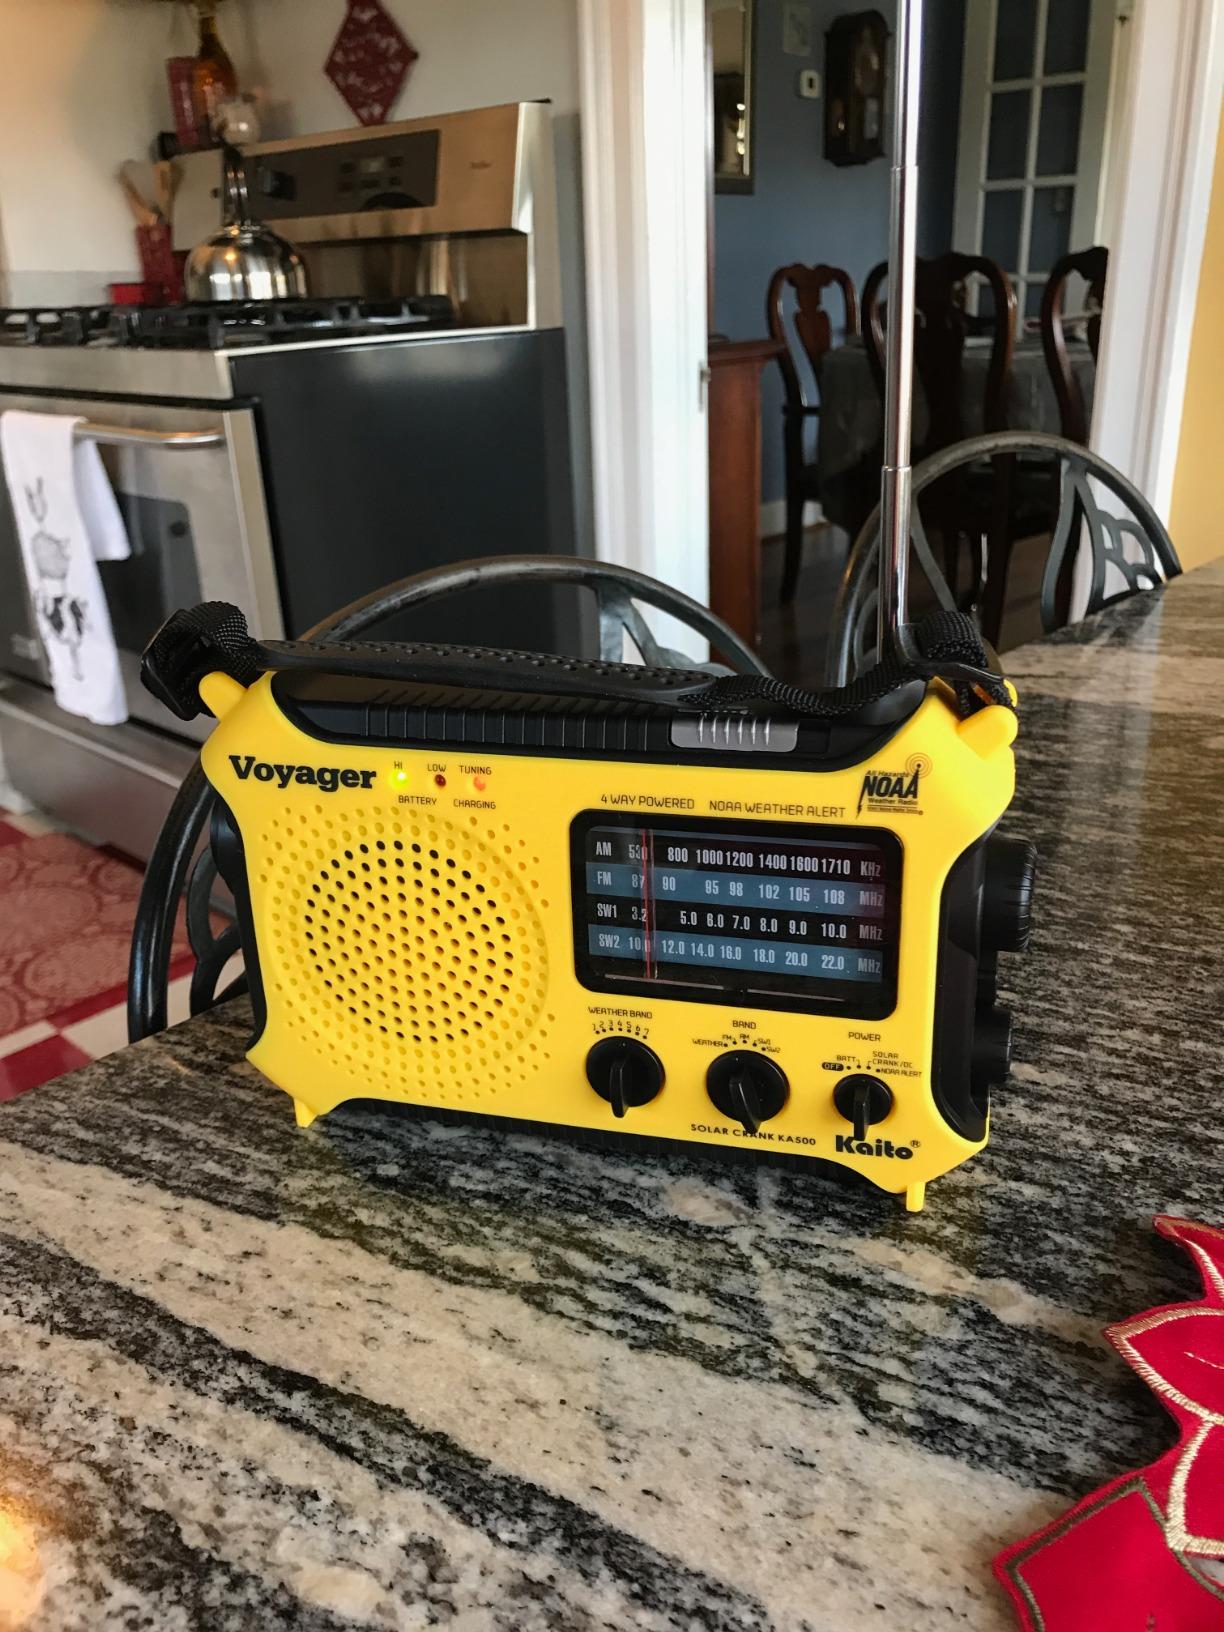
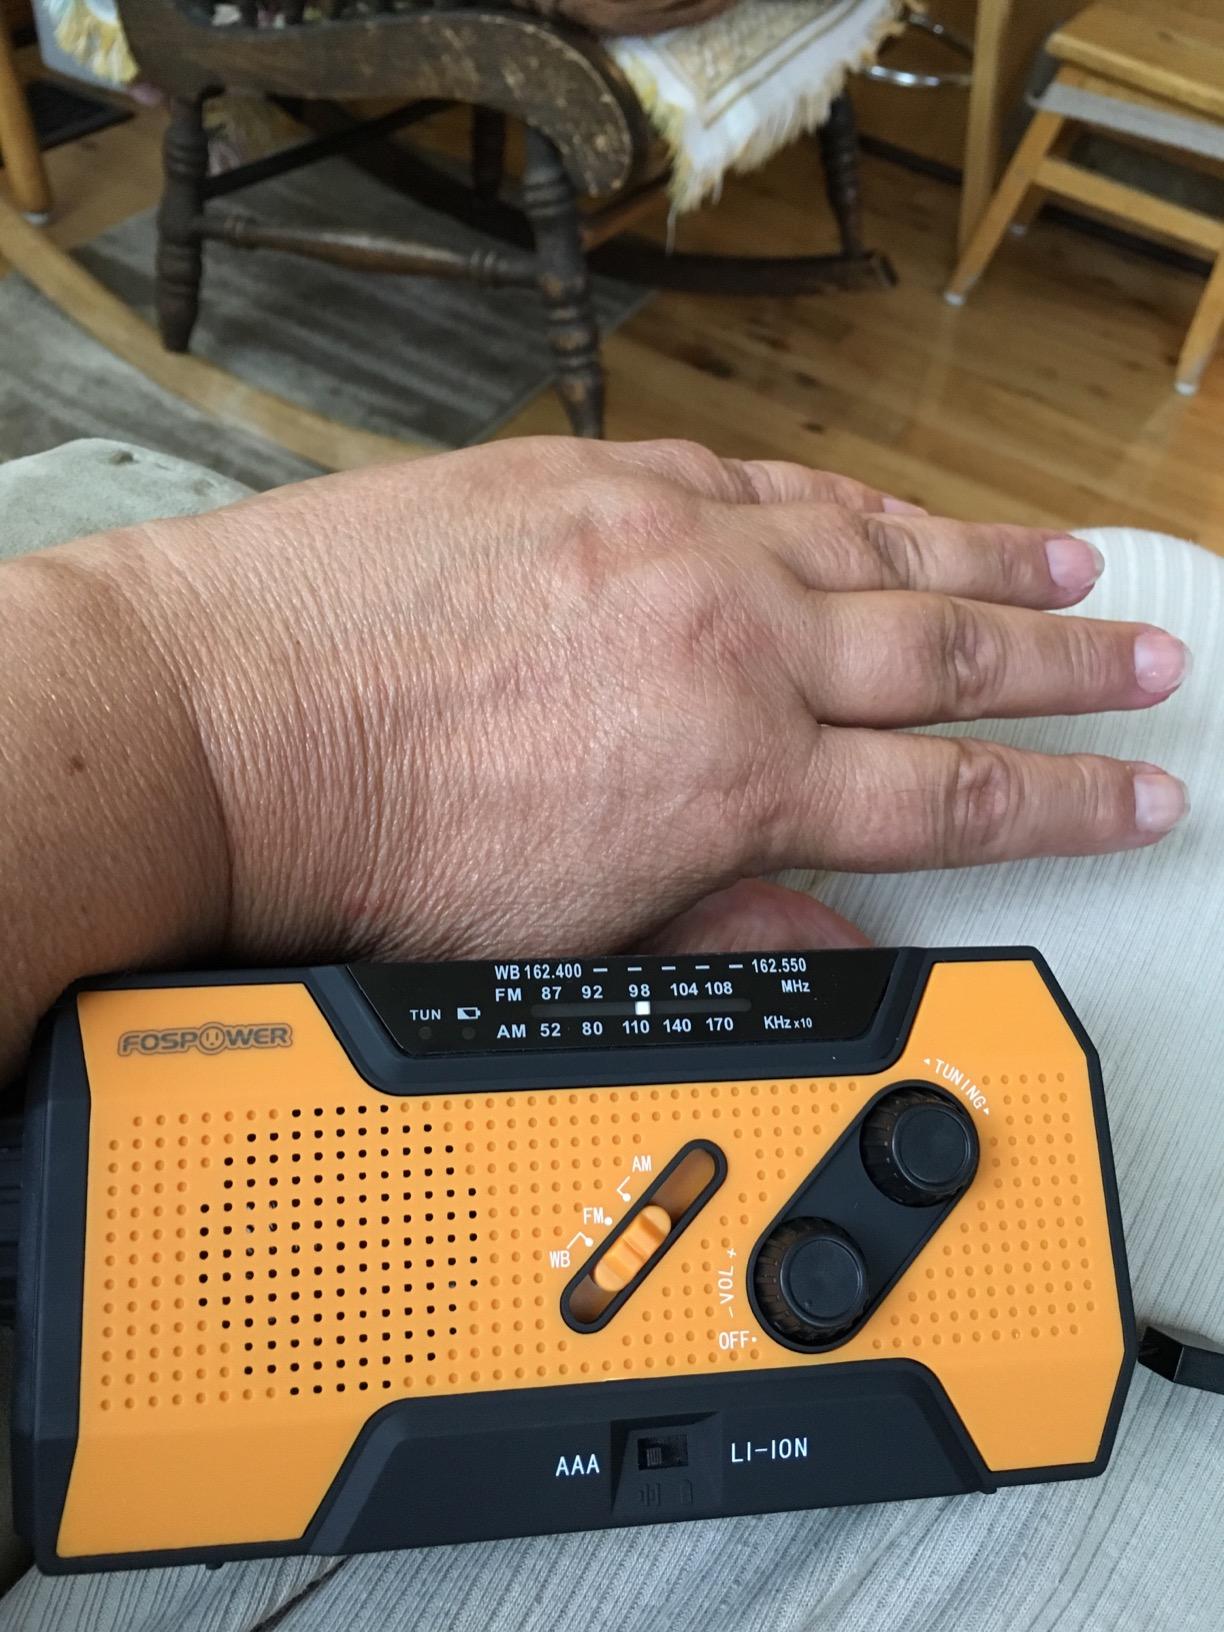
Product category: radio
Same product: no